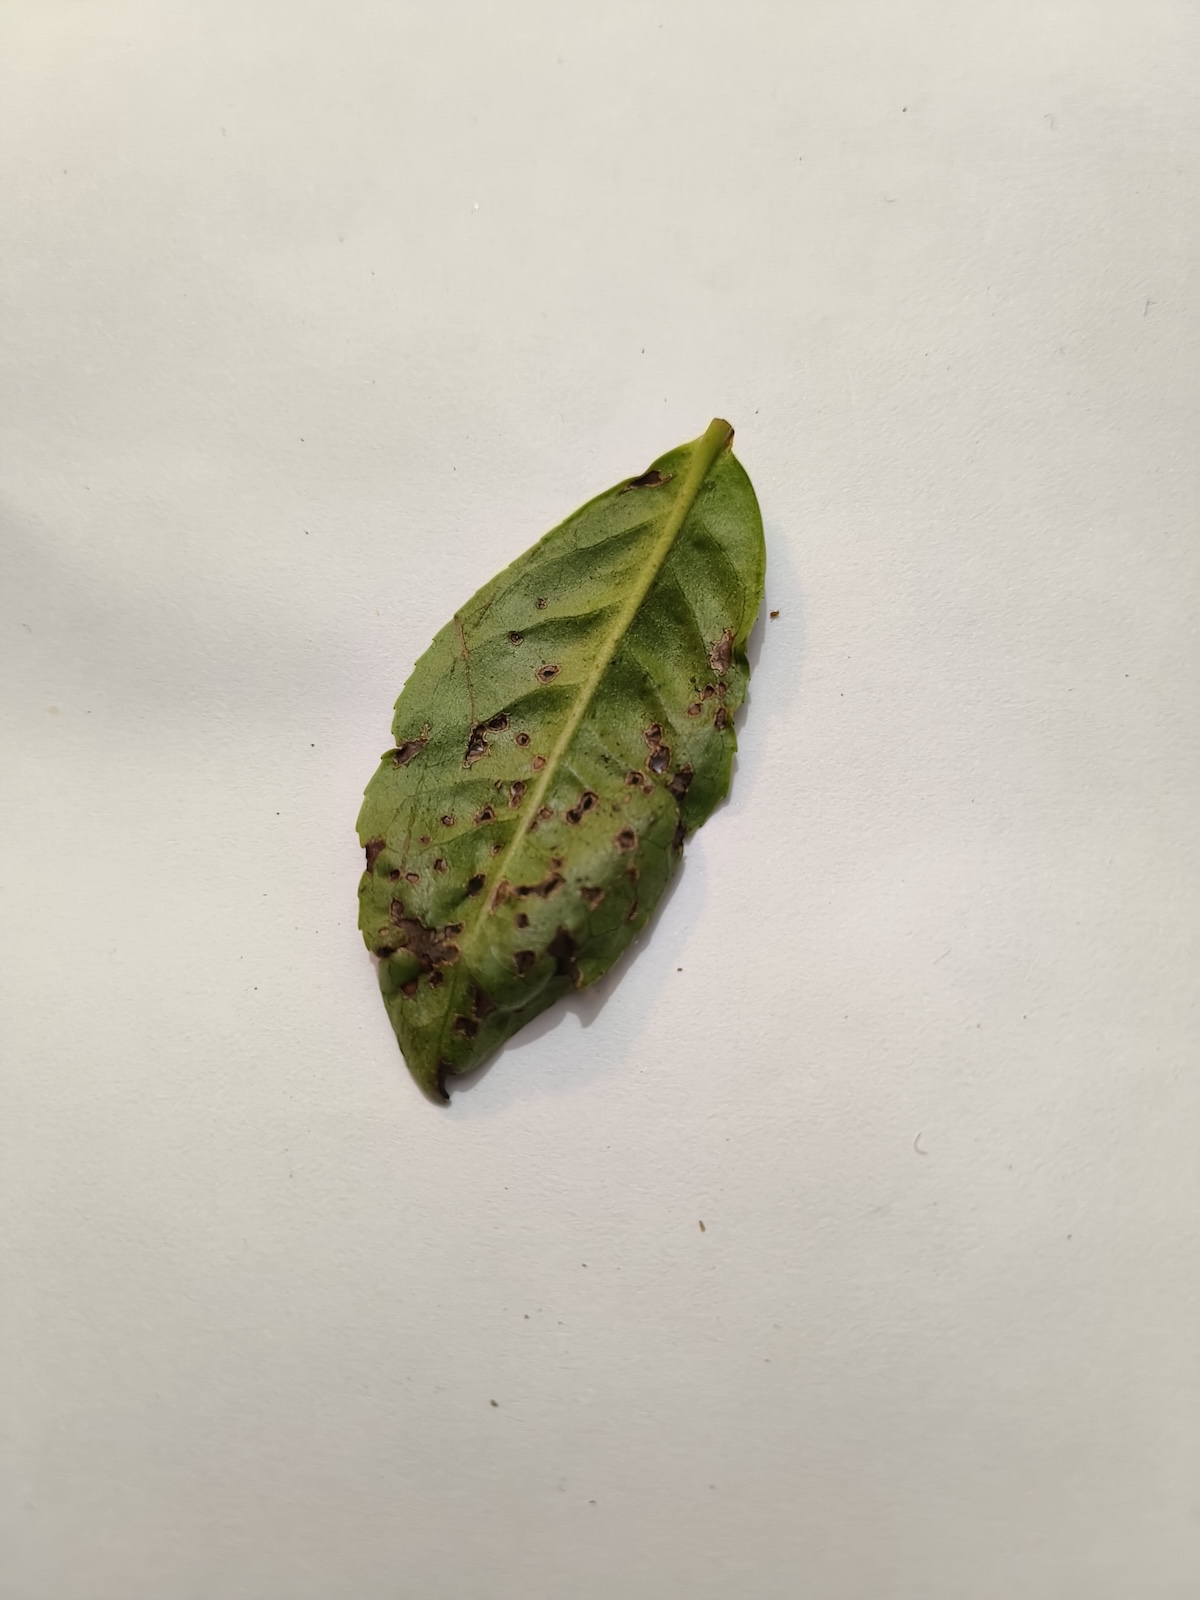
Label: Green mirid bug